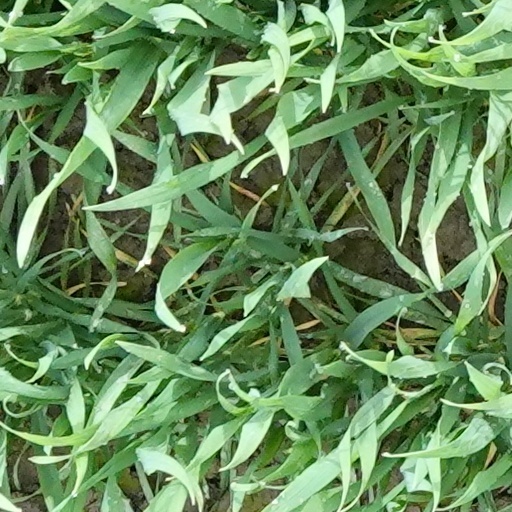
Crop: wheat